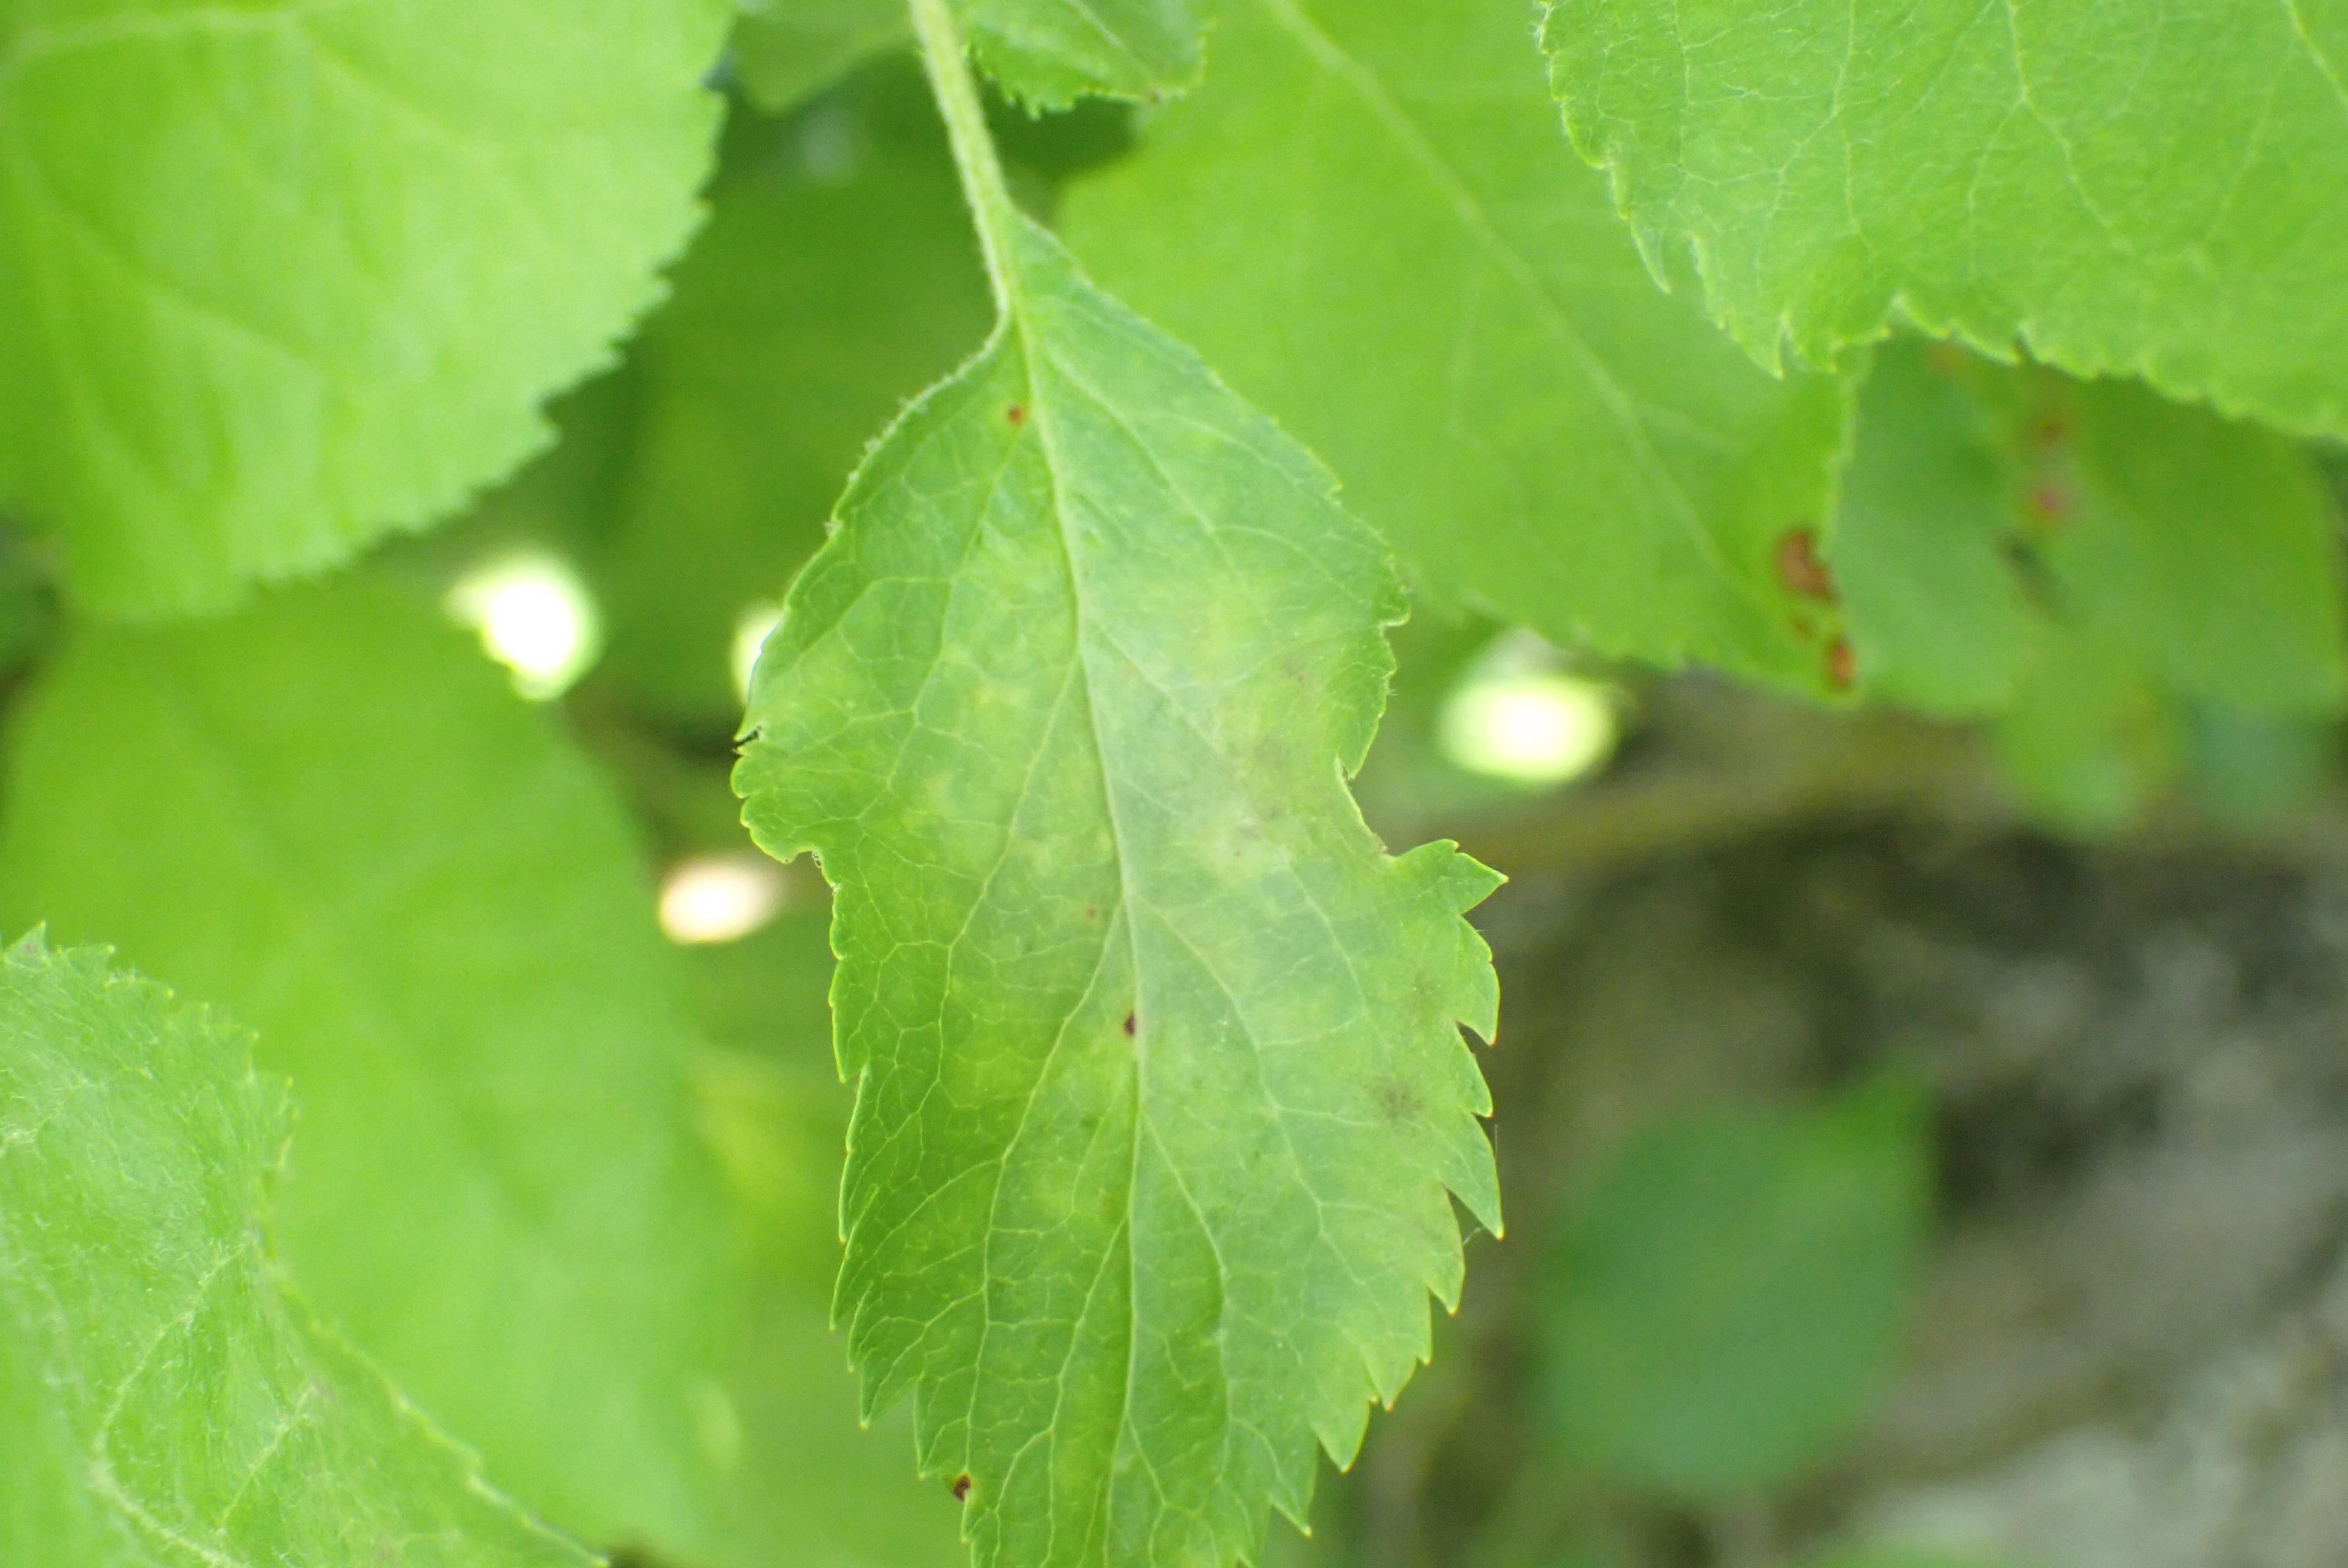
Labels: scab